Henry Percy, 9th Earl of Northumberland

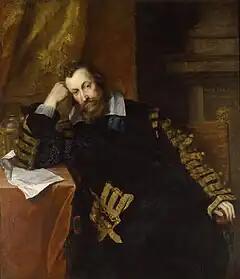

Henry Percy, 9th Earl of Northumberland, KG (27 April 1564 – 5 November 1632) was an English nobleman. He was a grandee and one of the wealthiest peers of the court of Elizabeth I. Under James I, Northumberland was a long-term prisoner in the Tower of London, due to the suspicion that he was complicit in the Gunpowder Plot. He is known for the circles he moved in as well as for his own achievements. He acquired the sobriquet The Wizard Earl (also given to Gerald FitzGerald, 11th Earl of Kildare), from his scientific and alchemical experiments, his passion for cartography, and his large library.